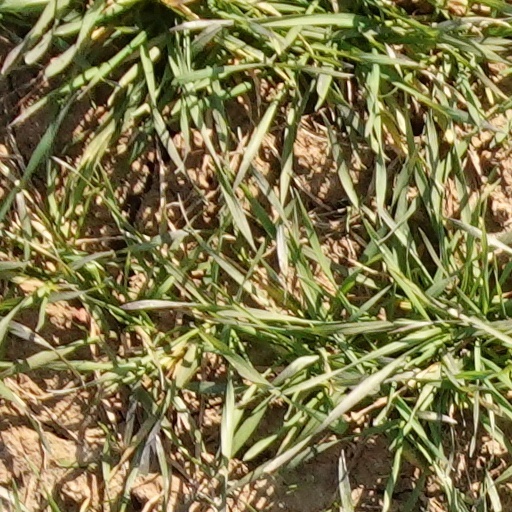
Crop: wheat